David Cobb (Massachusetts politician)

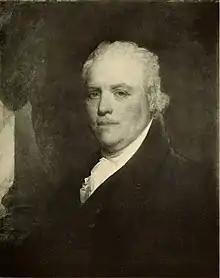
portrait by Gilbert Stuart

David Cobb (September 14, 1748 – April 17, 1830) was a Massachusetts physician, military officer, jurist, and politician who served as a U.S. Congressman for Massachusetts's at-large congressional seat.